Gloria Frankel

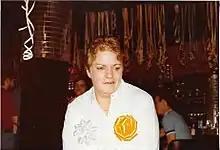
Frankel circa 1980s

Gloria Frankel (1940–2007) was an LGBTQ rights advocate. She opened the first LGBTQ club in South Bend, Indiana in 1971 called the Seahorse Cabaret. Frankel was a grassroots activist for gay and lesbian rights in Michiana and a mentor to others who would eventually open other gay clubs in the area. Part of Frankel's activism included decriminalizing same sex dancing in South Bend. Frankel was a leader of LGBTQ justice in South Bend, IN.